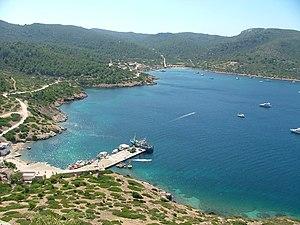
Cabrera est une île de l'archipel espagnol des Baléares. Elle se situe au sud de Majorque dont elle dépend administrativement, faisant partie de la commune de Palma. Elle constitue un parc terrestre et maritime protégé depuis 1991.